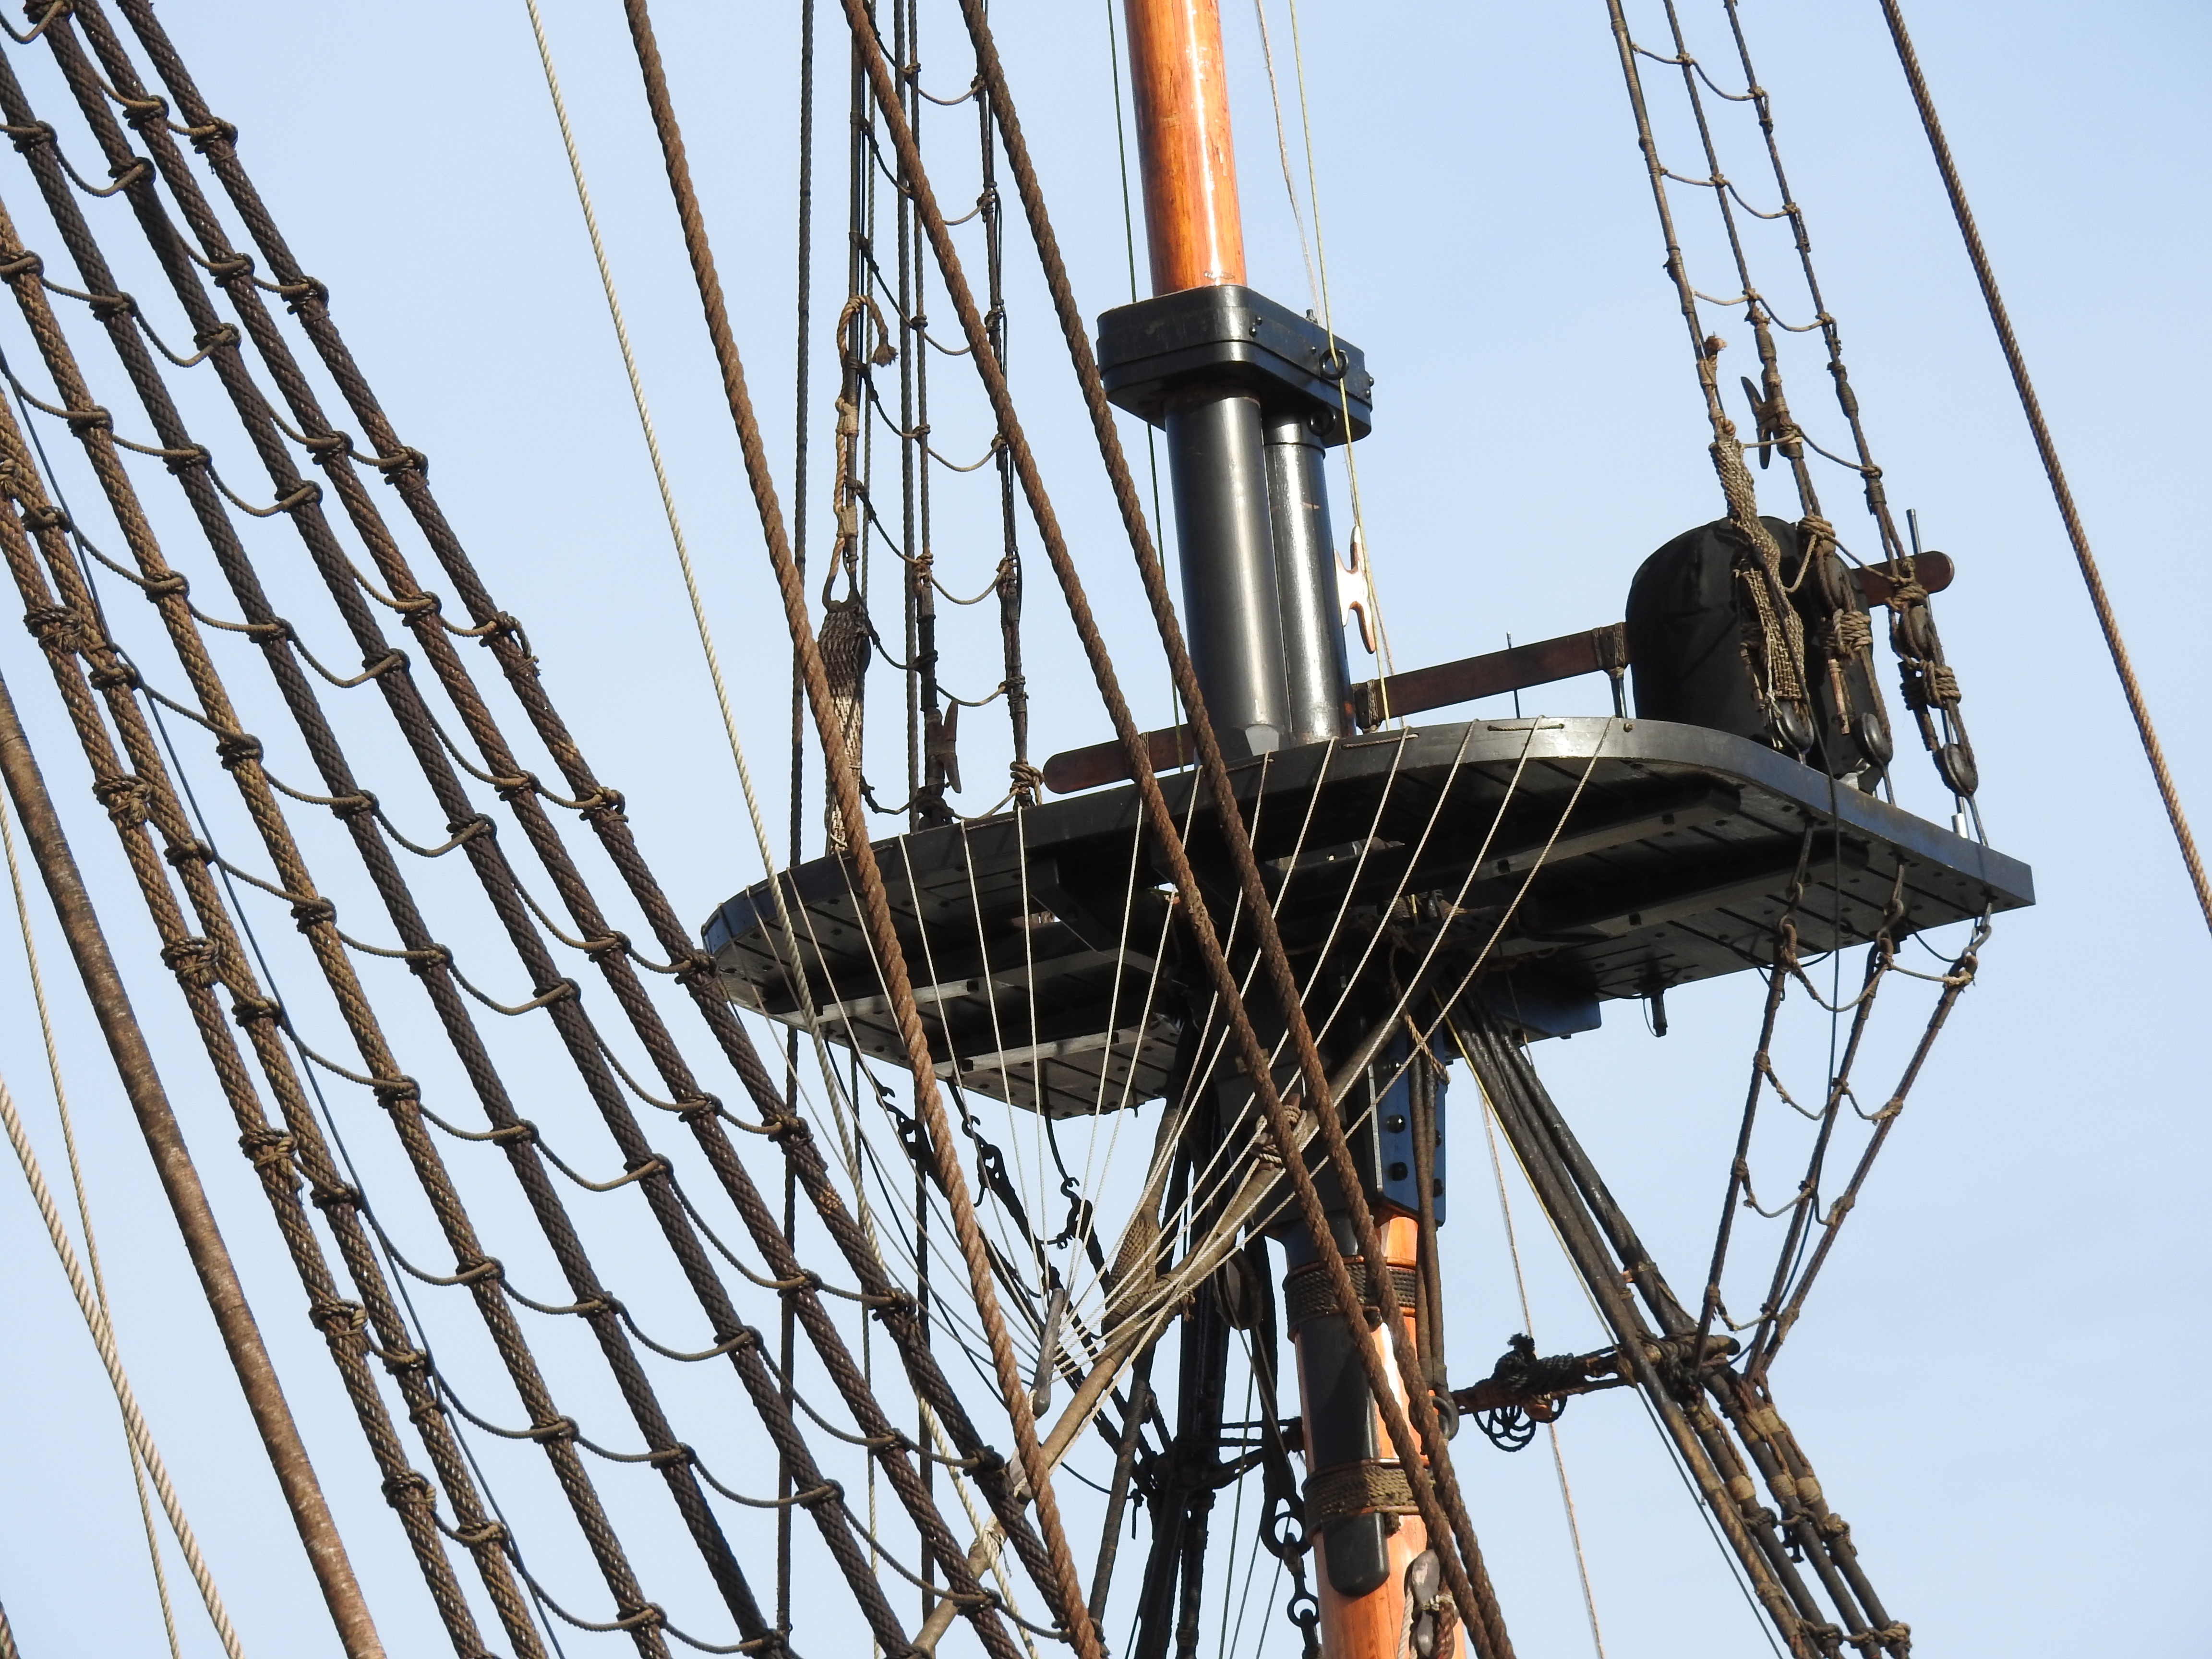
dune, ship, vehicle, mast, electricity, watercraft, hermione, sailing ship, tall ship, galleon, hauban, vieux gr ement